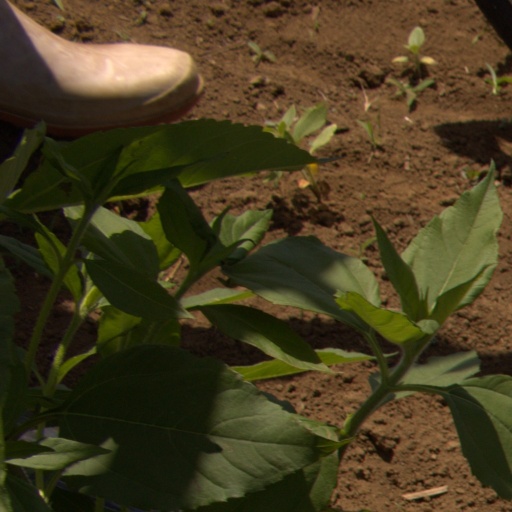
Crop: Jerusalem artichoke